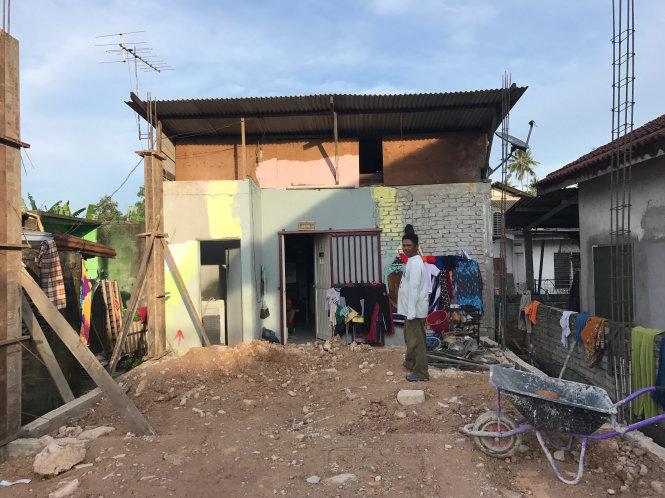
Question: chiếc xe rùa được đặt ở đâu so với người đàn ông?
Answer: chiếc xe rùa được đặt phía sau bên trái người đàn ông